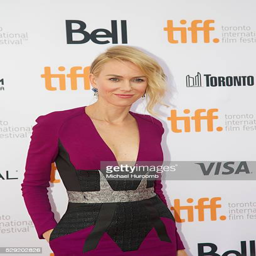
actor attends the premiere at festival